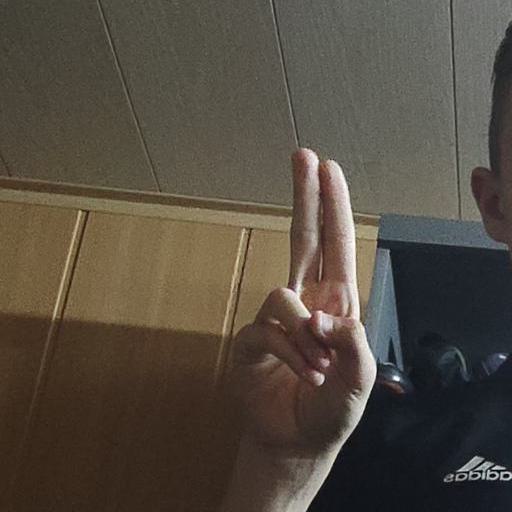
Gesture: two_up